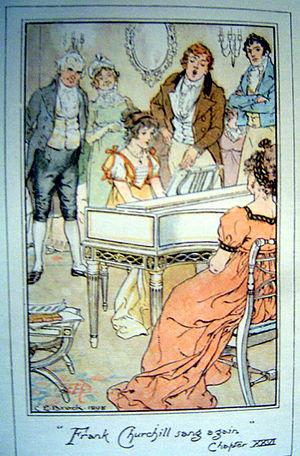
Illustration en couleurs d'une édition de 1909 de Emma (de Jane Austen), par C. E. Brock (mort en 1938).
Emma est un roman de la femme de lettres anglaise Jane Austen, publié anonymement en décembre 1815. C'est un roman de mœurs, qui, au travers de la description narquoise des tentatives de l'héroïne pour faire rencontrer aux célibataires de son entourage le conjoint idéal, peint avec humour la vie et les problèmes de la classe provinciale aisée sous la Régence. Emma est considérée par certains austeniens comme son œuvre la plus aboutie.